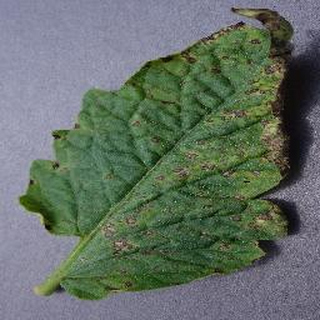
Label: tomato_septoria_leaf_spot